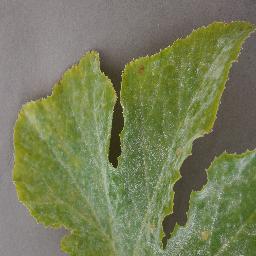
Label: Squash___Powdery_mildew